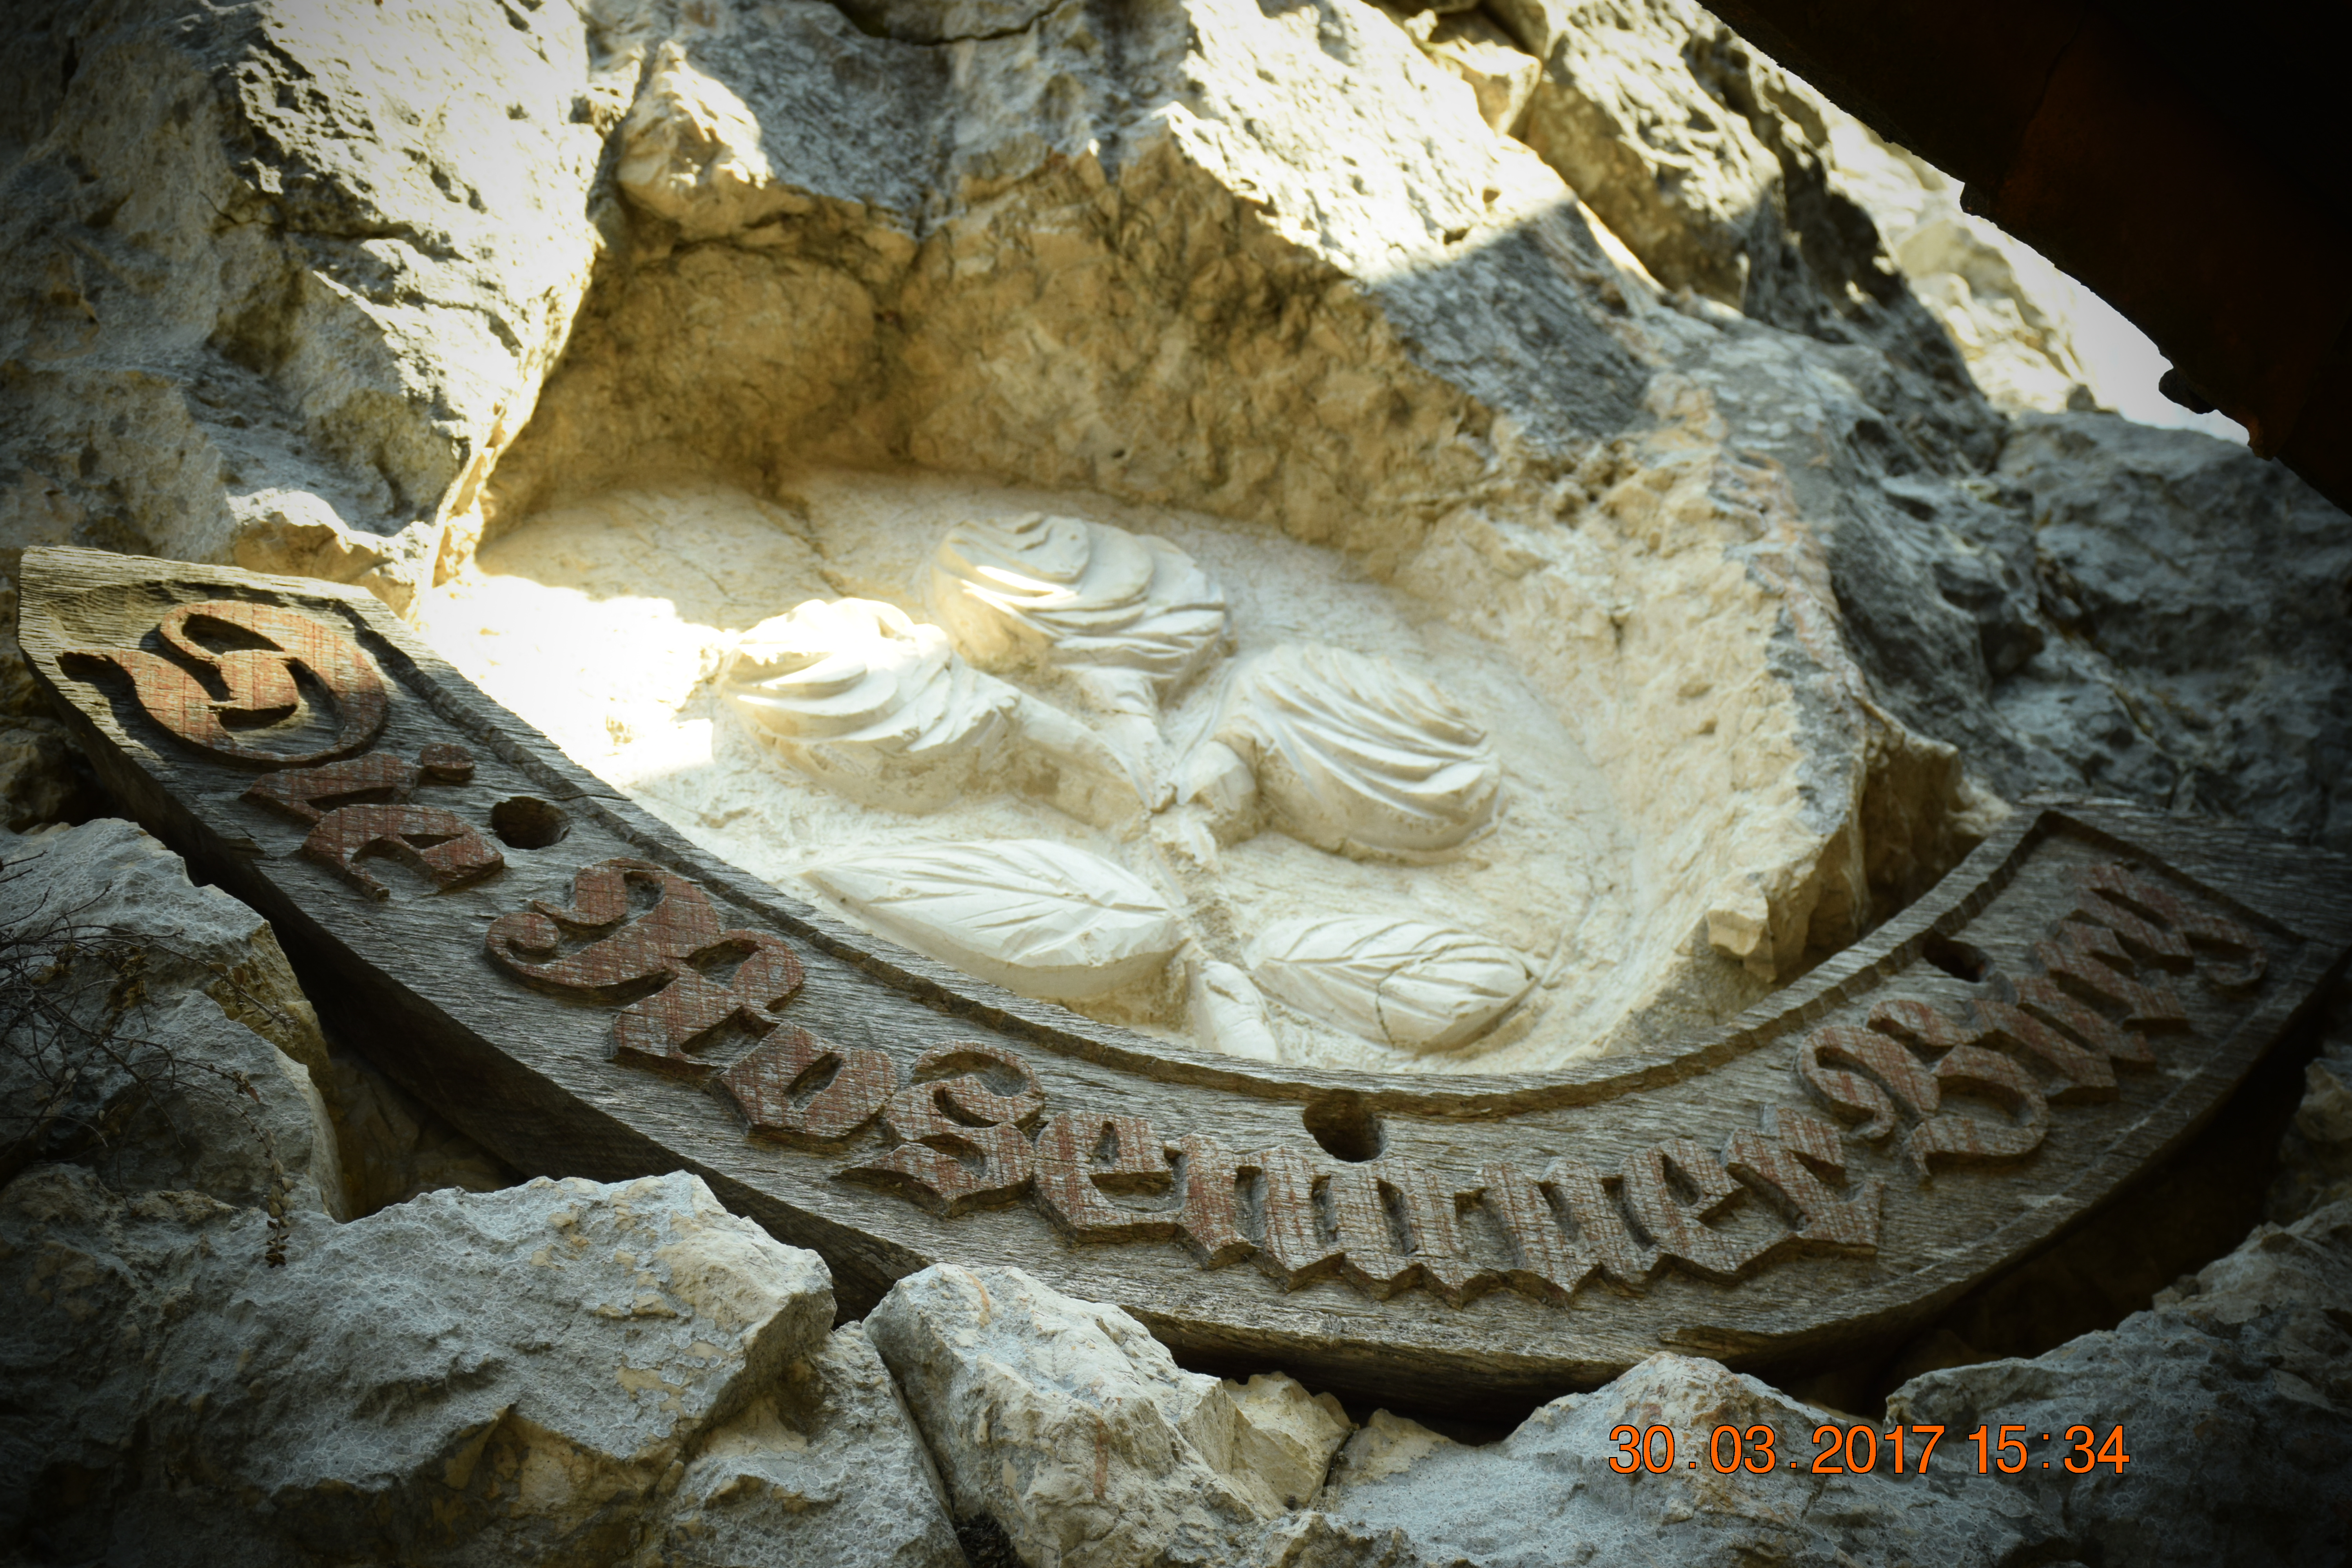
fortress, stone carving, carving